Adrushya

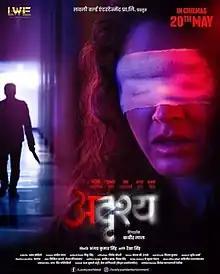
Theatrical release poster

Adrushya is a 2022 Indian Marathi-language thriller film directed by Kabir Lal and produced by Ajay Kumar Singh. The film stars Pushkar Jog, Manjari Fadnis and Riteish Deshmukh. It is a remake of the 2010 Spanish film "Los ojos de Julia". "Adrushya" was theatrically released on 20 May 2022.